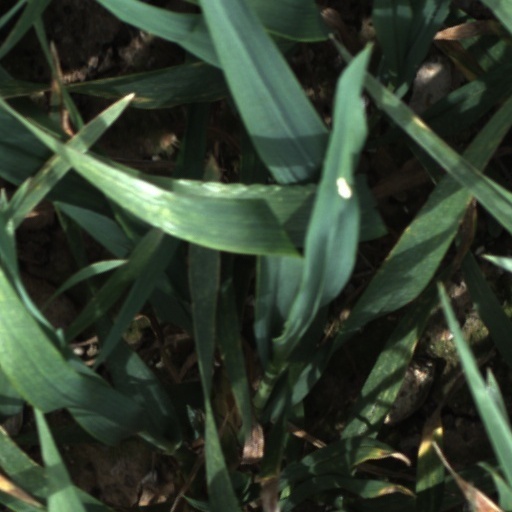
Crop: wheat